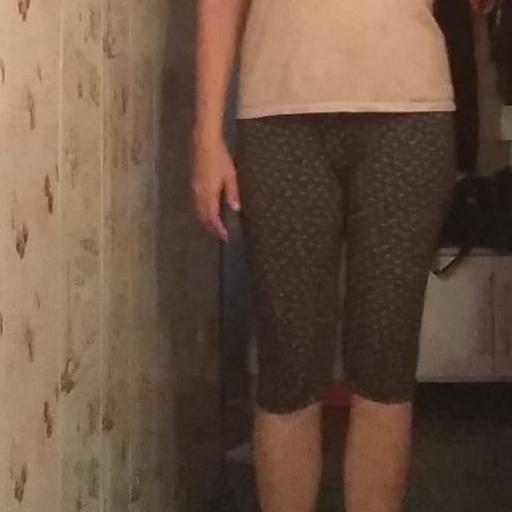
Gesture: no_gesture